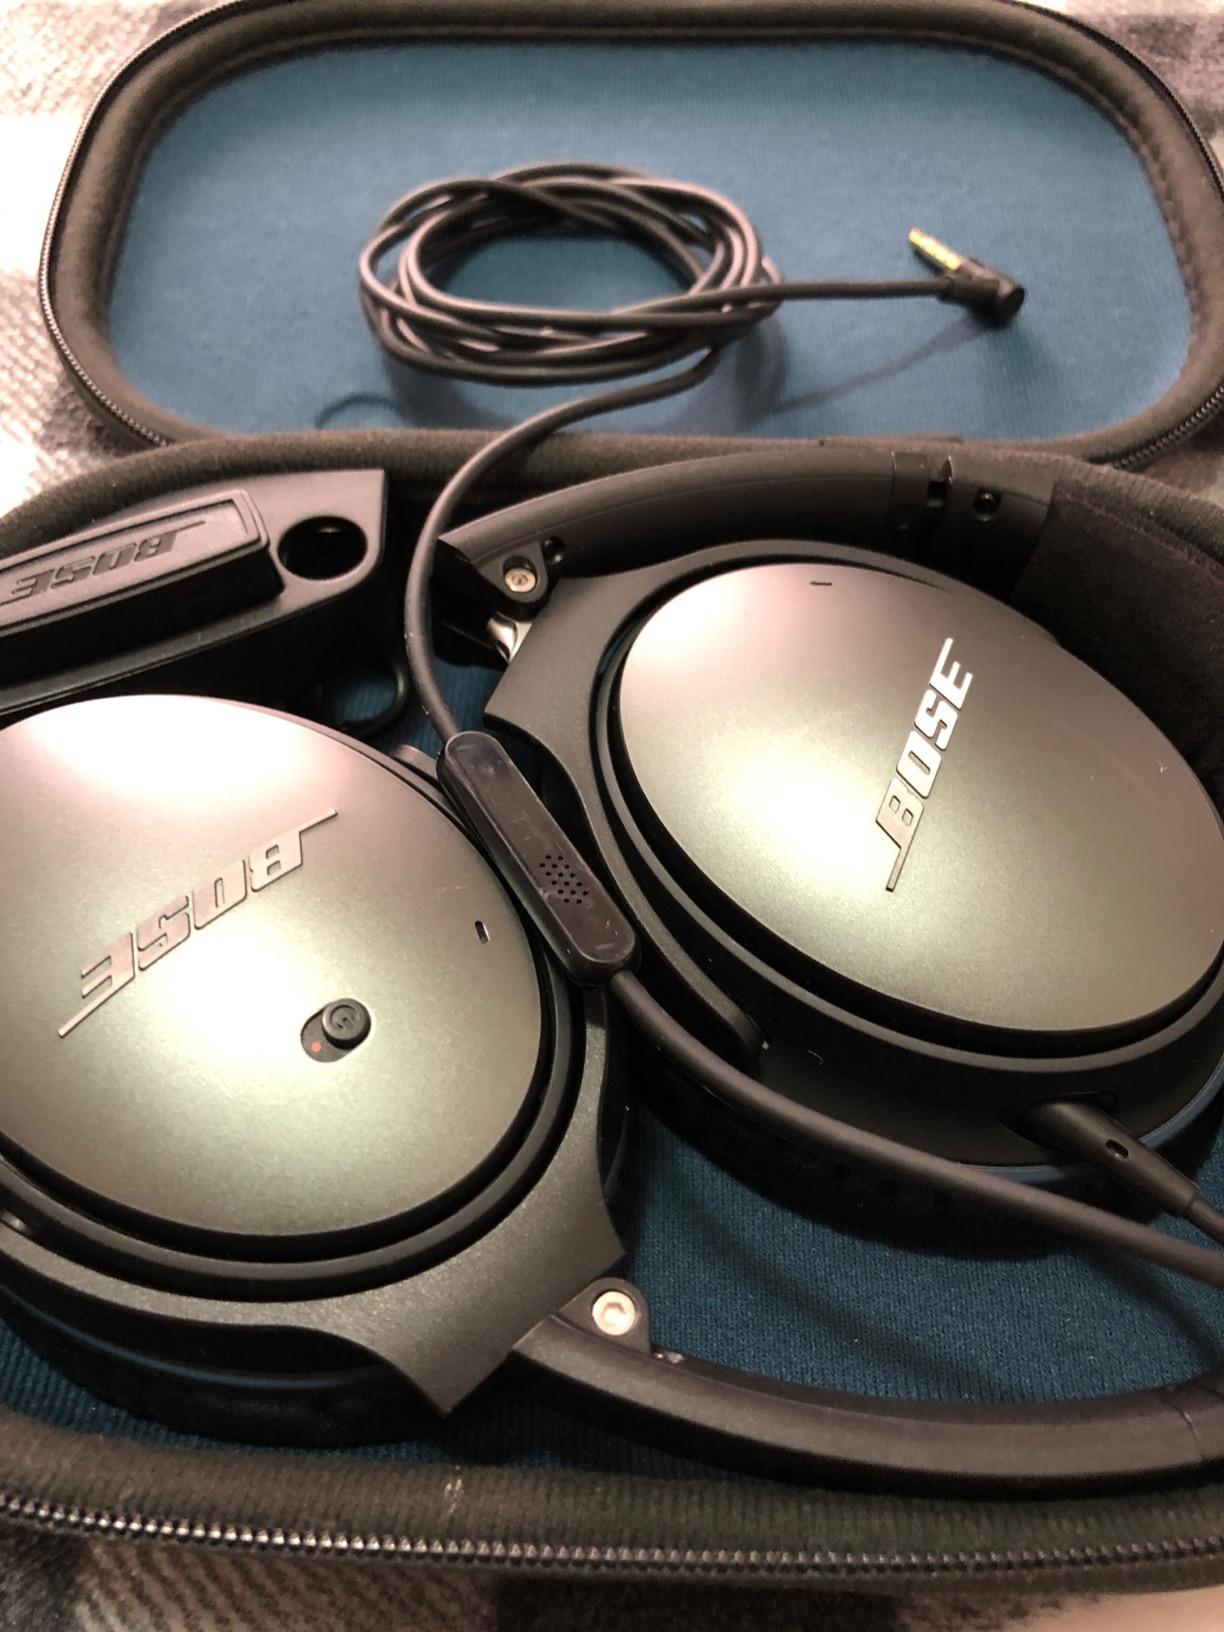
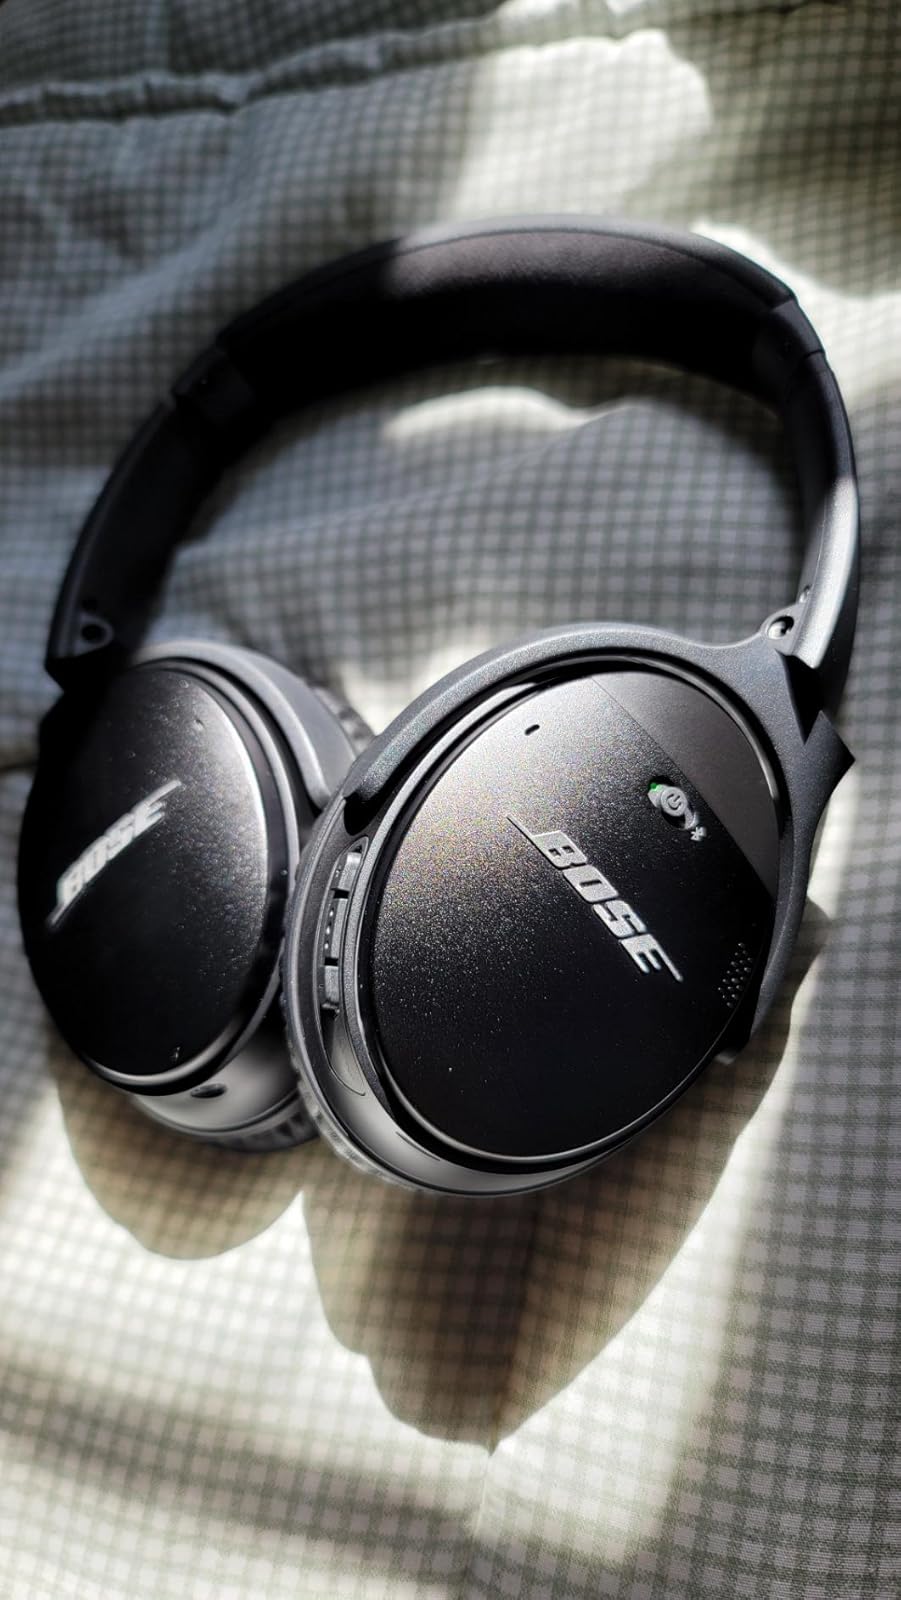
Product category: headphones
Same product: no